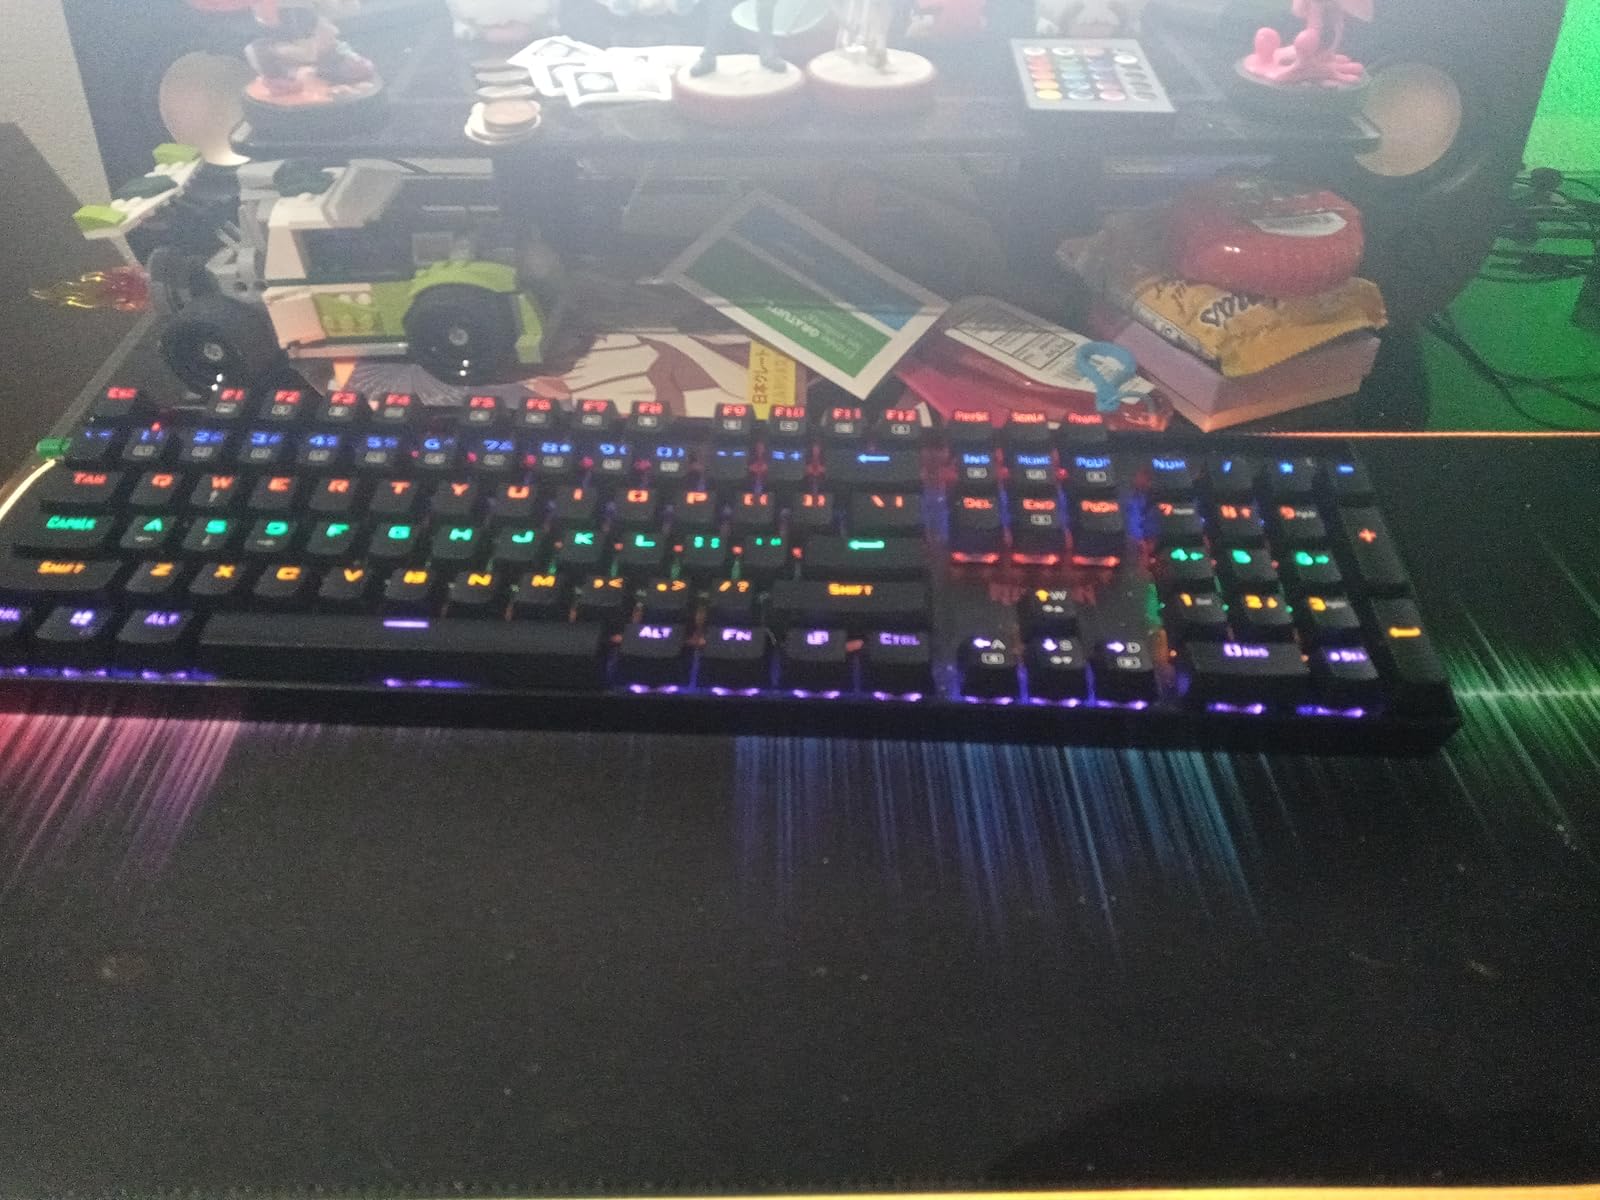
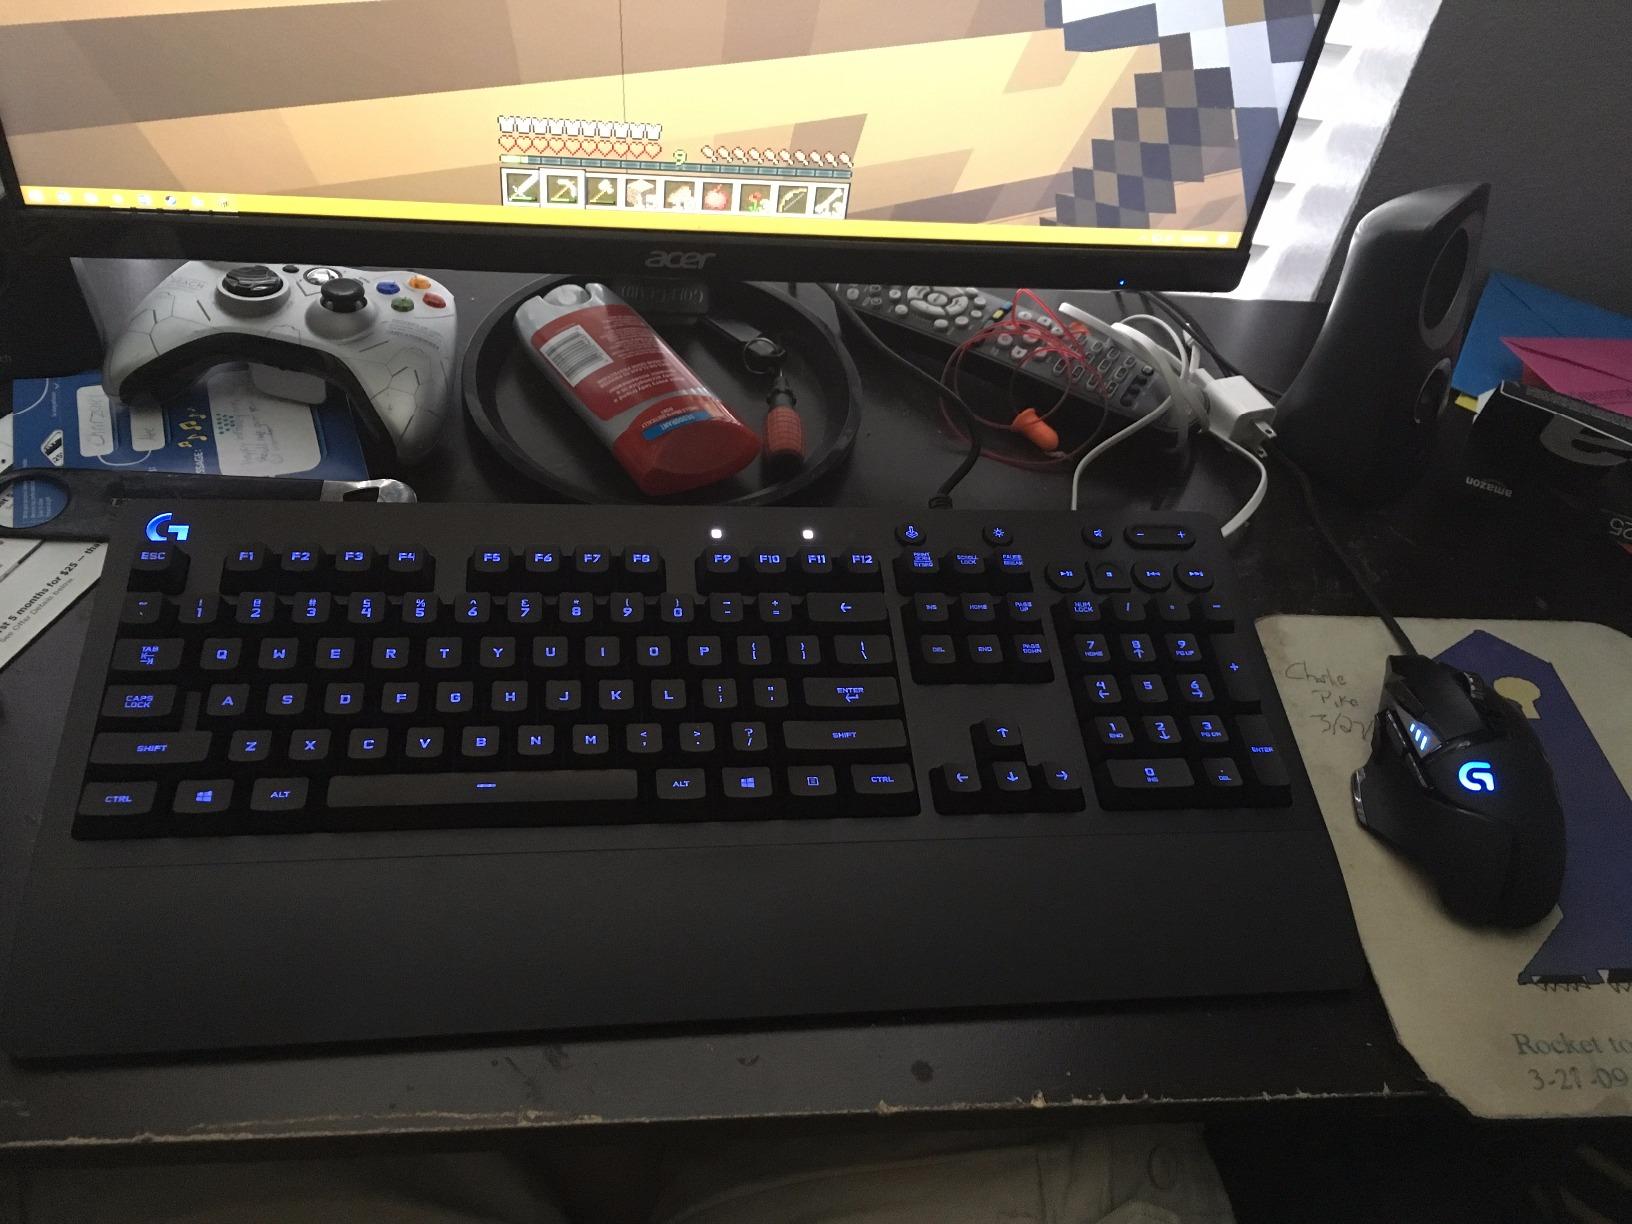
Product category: keyboard
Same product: no